Baby walker

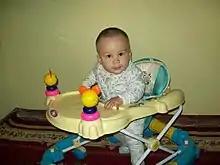
A 6-month-old child sitting in a baby walker

A baby walker is a device that can be used by infants who cannot walk on their own to move from one place to another. Modern baby walkers are also for toddlers. They have a base made of hard plastic sitting on top of wheels and a suspended fabric seat with two leg holes. In the US, baby walkers are responsible for about 2000 injuries annually to children serious enough to require a trip to the emergency room, prompting calls from pediatricians for their outright ban.